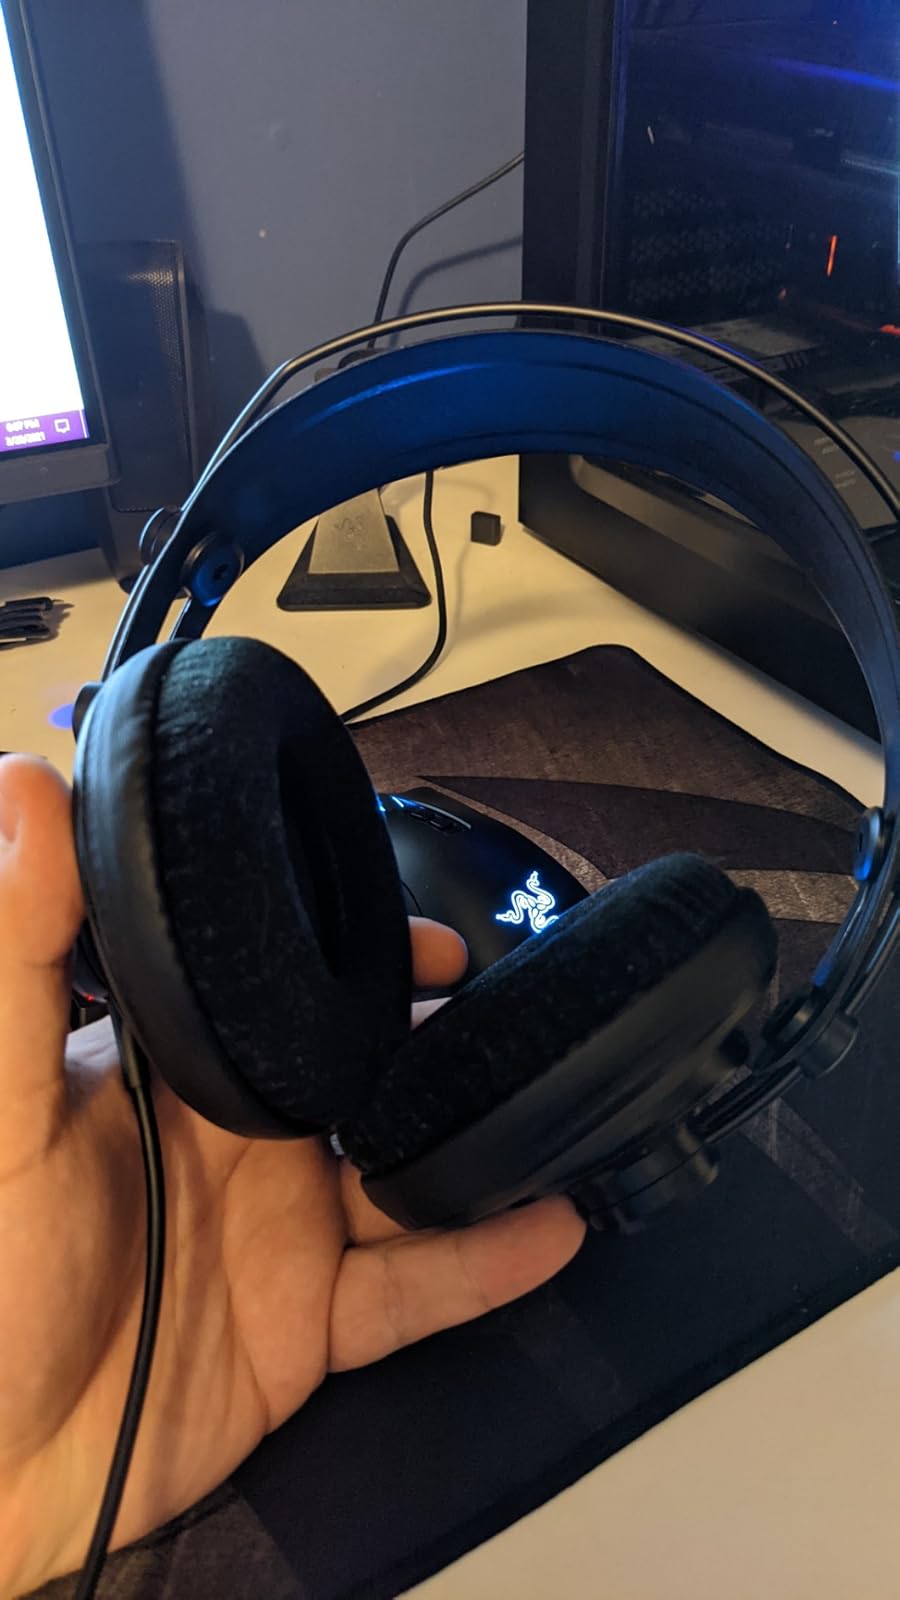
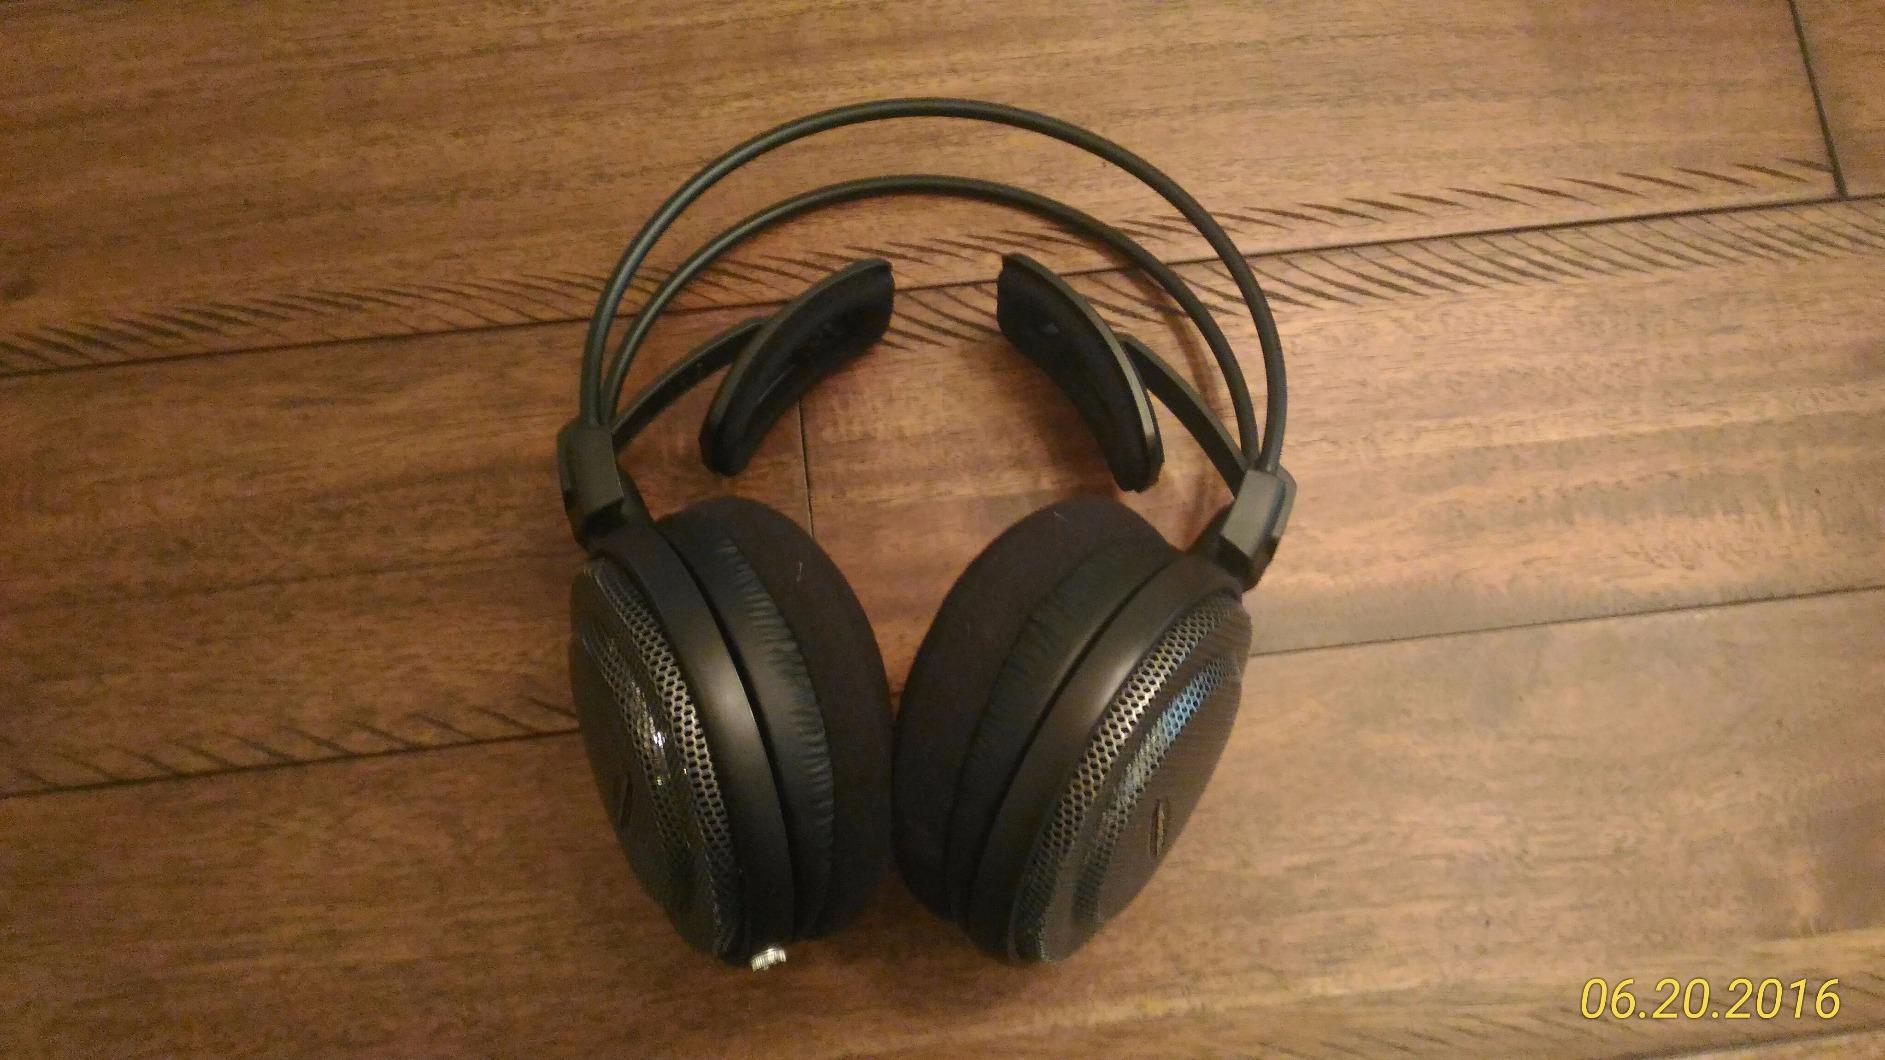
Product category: headphones
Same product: no